List of orders of battle for the British 7th Armoured Division

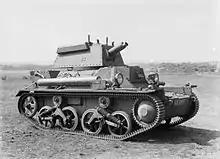
An example of the Light Tank MK III. The 7th Hussars were equipped with an array of light tanks, including this model.

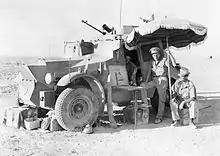
A Morris Armoured Car of the 11th Hussars, this photo is from 1940.

After the start of the Second World War, in September 1939, the division's pivot group was not included on any official order of battle, and the forces that would have been assigned to it appear as divisional assets instead. A new one, the 7th Support Group, was formed in January 1940. At full strength, the group would have sixteen 25-pounder field gun-howitzers, twenty-four 2-pounder anti-tank guns, and twenty-four Bofors 40 mm gun anti-aircraft guns. In October 1940, such groups were supposed to be reorganised with one infantry battalion being removed and sent to join an armoured brigade. However, the division's support group did not follow this change and maintained two battalions through to November 1941. Other changes included the 11th Hussars (Prince Albert's Own) being removed from the 7th Armoured Brigade, as they were an armoured car regiment and not a tank unit, and being placed directly under the command of the division. This allowed the formation to have a dedicated reconnaissance element.